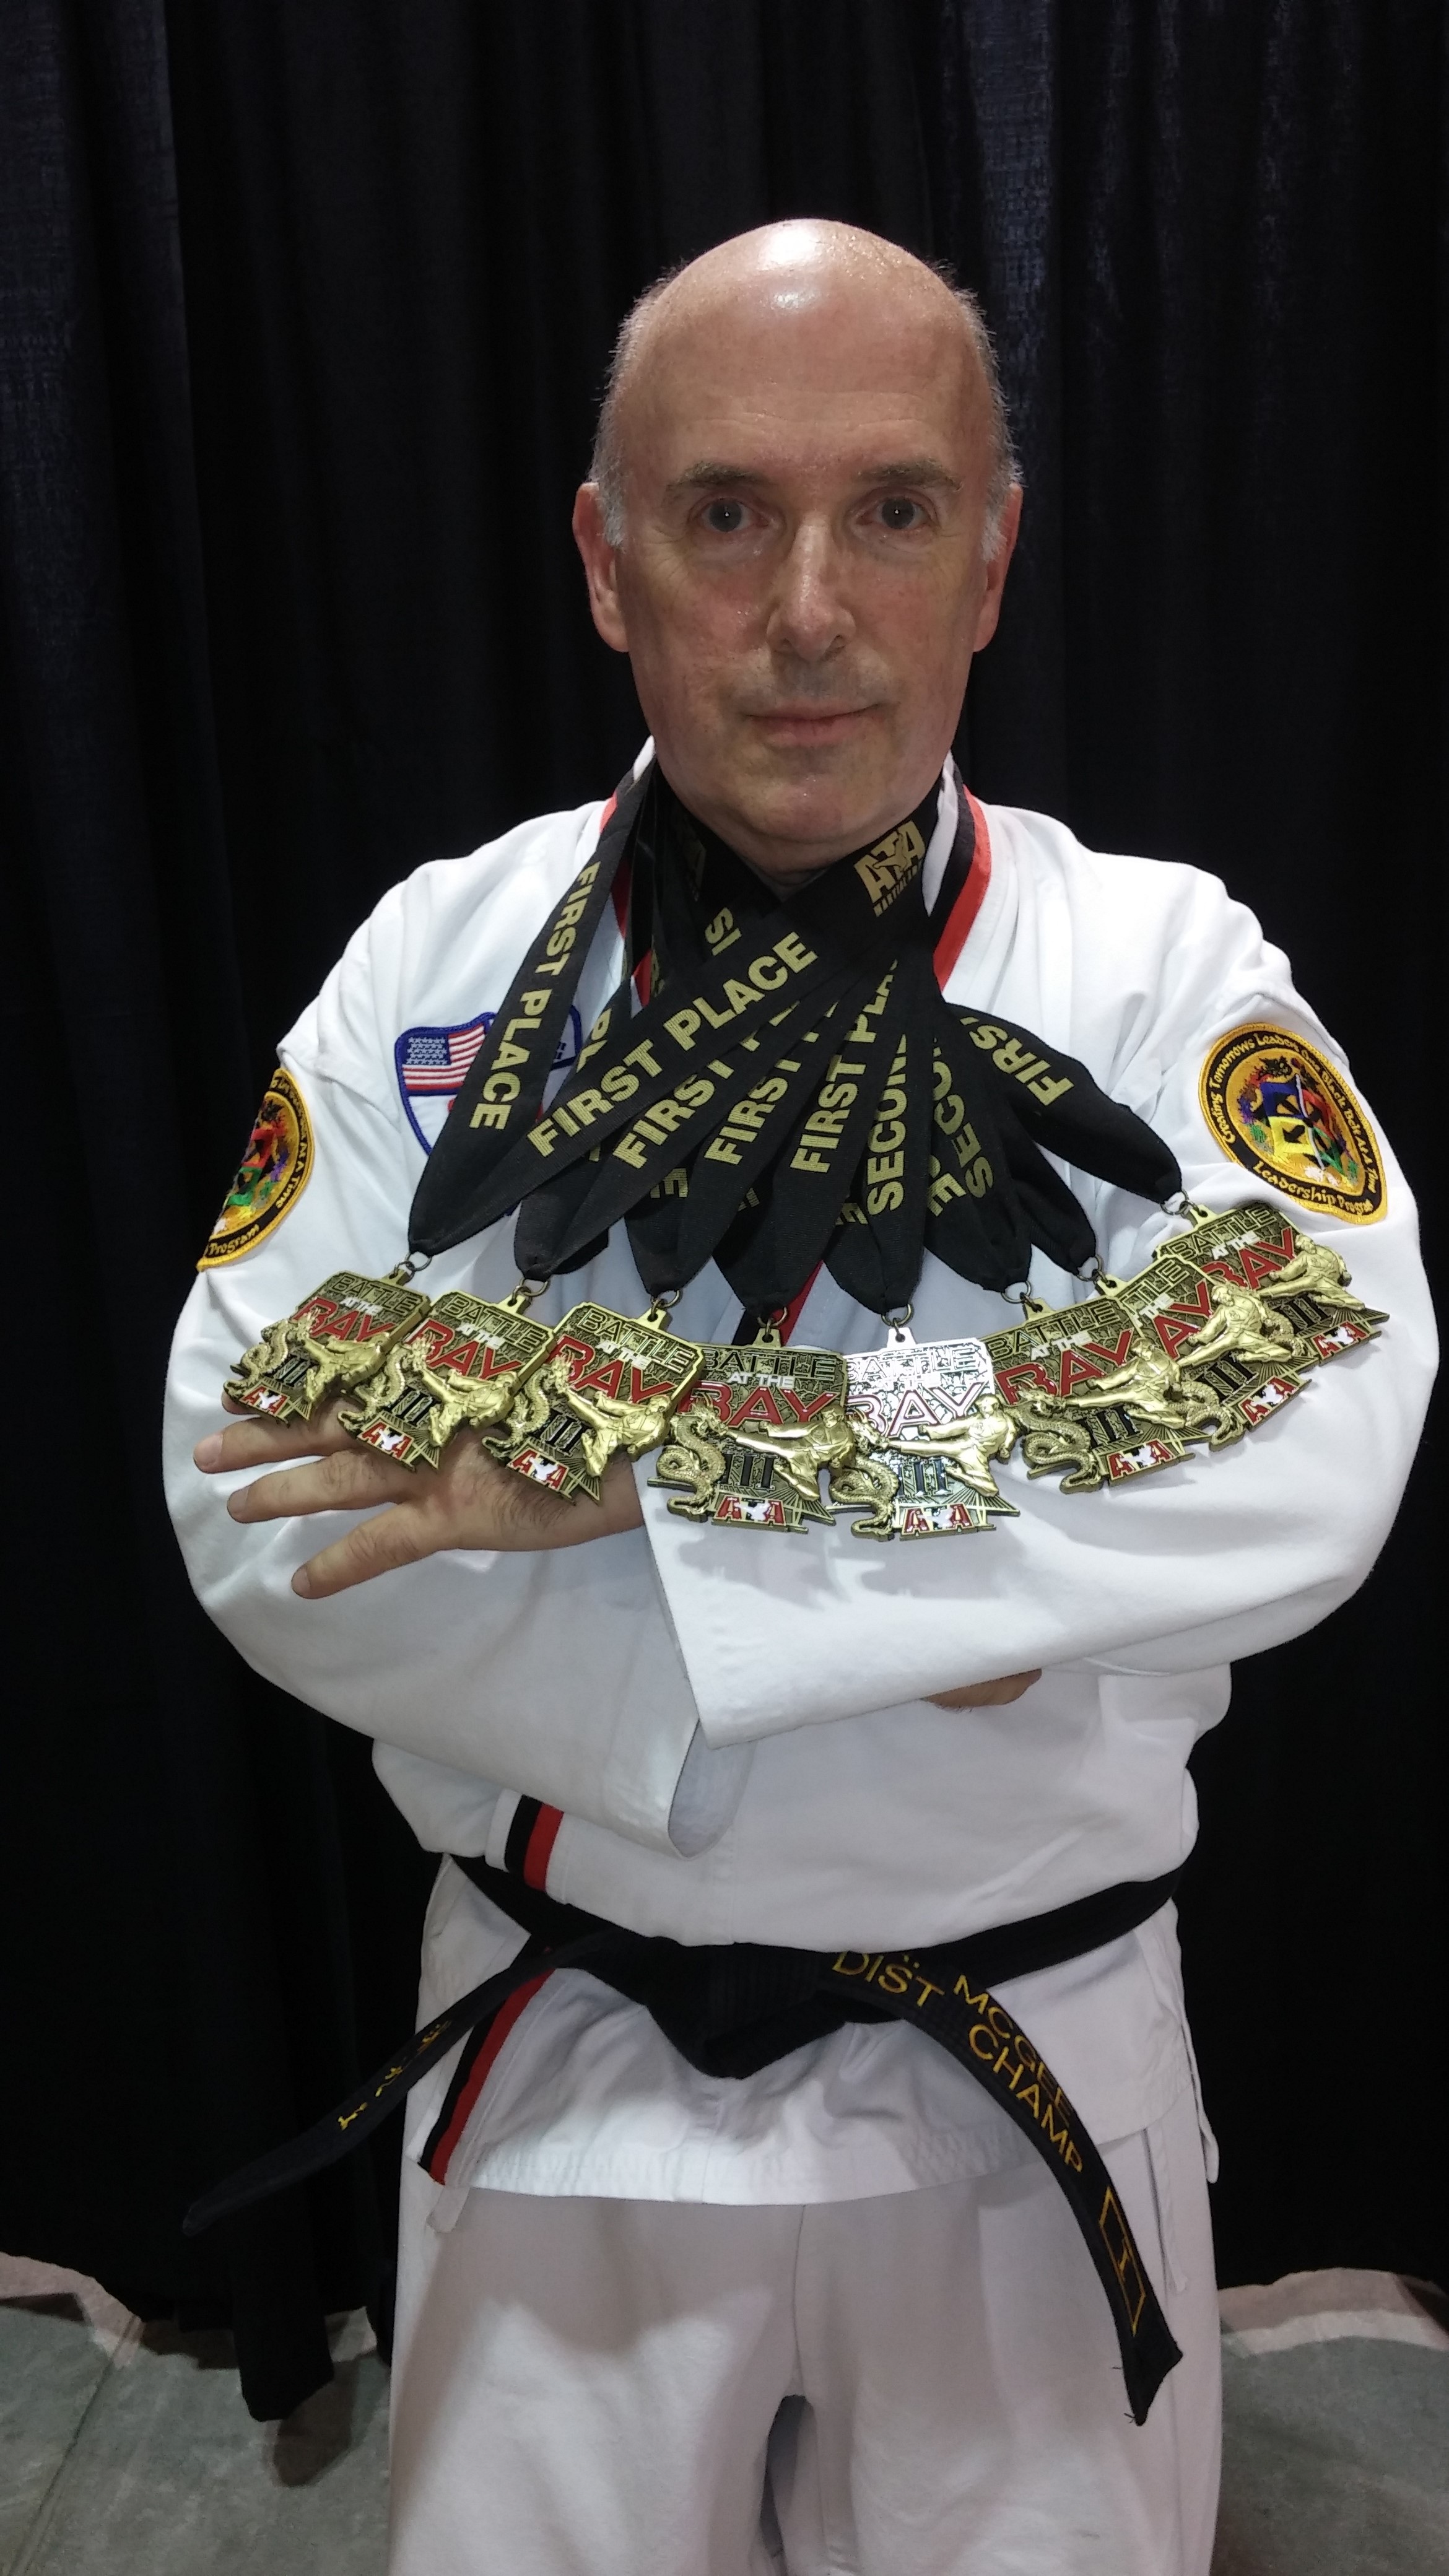
white, clothing, black, belt, sports, costume, martial, karate, taekwondo, black belt